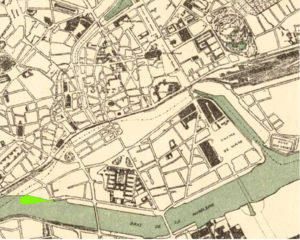
Schéma du comblement, sur la base d'un plan de 1930
Les comblements de Nantes sont des opérations d'aménagement urbain menées de 1926 à 1946 dans le centre-ville de Nantes, en France. Ils ont principalement abouti à la suppression des deux bras de la Loire les plus au nord — le bras de la Bourse et le bras de l'Hôpital — et au détournement d'un affluent du fleuve, l'Erdre, dont le cours et l'embouchure ont été déplacés vers l'est, la rivière se jetant depuis dans le canal Saint-Félix aménagé à cette occasion, via un tunnel. Les surfaces ainsi gagnées sur l'eau ont permis la création des cours des 50-Otages, John-Kennedy, Franklin-Roosevelt, Commandant-d'Estienne-d'Orves ainsi que du « terre-plein de l'île Gloriette ». Ces travaux et les aménagements qui ont suivi ont marqué l'urbanisme de la ville jusqu'au XXIᵉ siècle.